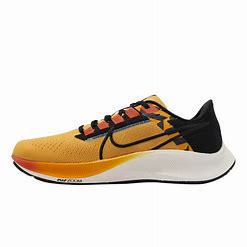
Brand: Nike
Model: College Air Zoom Pegasus 38